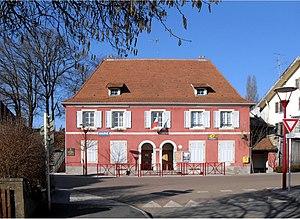
La mairie de Réchésy
Réchésy est une commune française située dans le département du Territoire de Belfort en région Bourgogne-Franche-Comté. Elle fait partie du canton de Delle. Ses habitants sont appelés les Réchésiens.